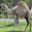
Label: camel